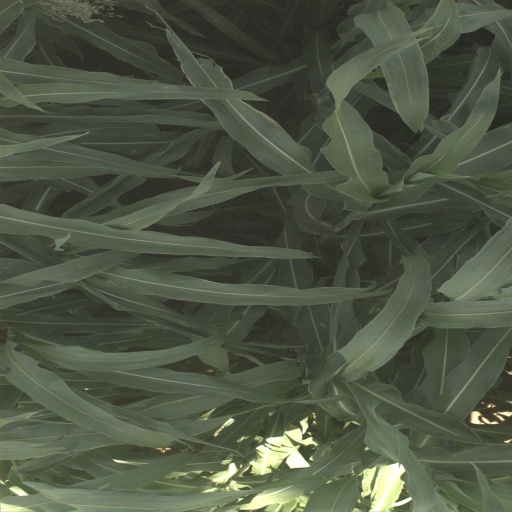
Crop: sorghum